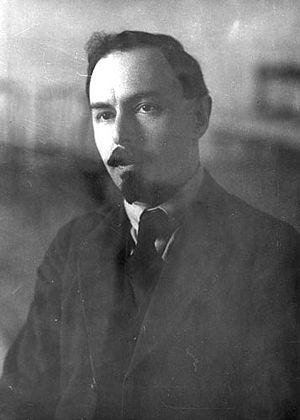
Grigori Yakovlevitch Sokolnikov de son vrai nom Hirsh Yankélévitch Brilliant, né le 15 août 1888 à Romny, dans l'actuelle oblast de Poltava, et décédé le 21 mai 1939 à Verkhneuralsk, est un homme politique et économiste soviétique.